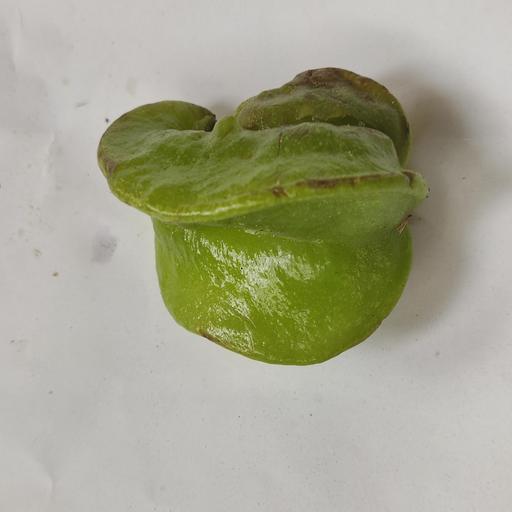
Crop type: Carambola